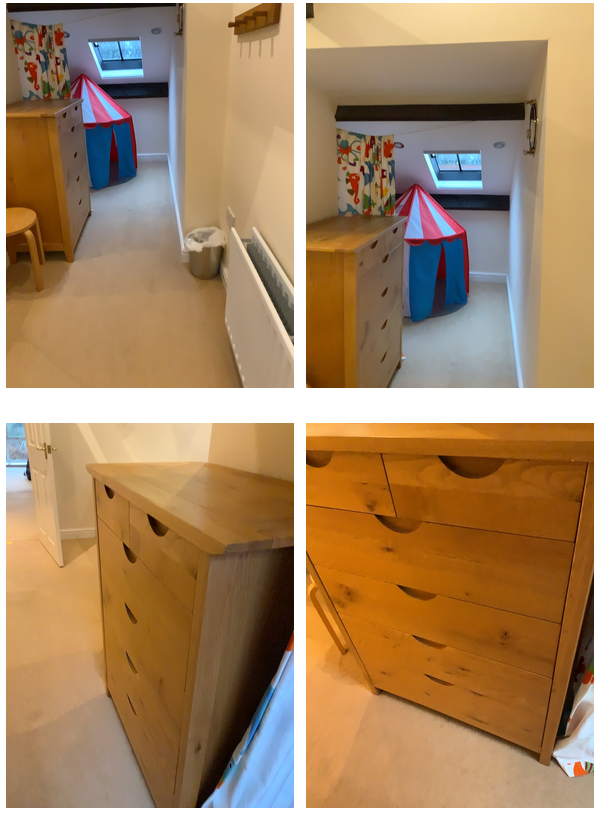Task instruction: Open the dresser / chest of drawers.
Answer: {"task_instruction": "Open the dresser / chest of drawers.", "nodes": ["knob1", "knob2", "knob3", "knob4", "knob5", "knob6", "dresser / chest of drawers"], "edges": [{"functional_relationship": "openorclose", "object1": "knob1", "object2": "dresser / chest of drawers", "spatial_relations": ["in_front_of", "close"], "is_touching": true}, {"functional_relationship": "openorclose", "object1": "knob2", "object2": "dresser / chest of drawers", "spatial_relations": ["in_front_of", "close"], "is_touching": true}, {"functional_relationship": "openorclose", "object1": "knob3", "object2": "dresser / chest of drawers", "spatial_relations": ["in_front_of", "close"], "is_touching": true}, {"functional_relationship": "openorclose", "object1": "knob4", "object2": "dresser / chest of drawers", "spatial_relations": ["in_front_of", "close"], "is_touching": true}, {"functional_relationship": "openorclose", "object1": "knob5", "object2": "dresser / chest of drawers", "spatial_relations": ["in_front_of", "close"], "is_touching": true}, {"functional_relationship": "openorclose", "object1": "knob6", "object2": "dresser / chest of drawers", "spatial_relations": ["in_front_of", "close"], "is_touching": true}], "action_type": "pull", "function_type": "open_close_control"}